General Dynamics F-16 Fighting Falcon operators

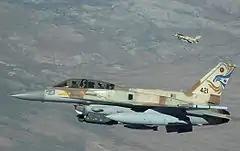
IAF F-16I Sufa

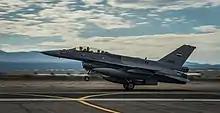
Iraqi F-16D in Tucson, Arizona, on 16 December 2014

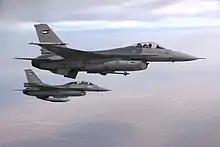
Royal Jordanian Air Force F-16 Fighting Falcon aircraft fighter pilots fly alongside a U.S. Air Force KC-135 Stratotanker aircraft while waiting to connect for fuel over Jordan October 19, 2009.

The Israeli Air Force (IAF) is the second largest user of the F-16 Fighting Falcon, second only to the U.S. Air Force and its reserve components. The IAF achieved the type's first air-to-air victories when its F-16s shot down two aircraft, a Mil Mi-8 helicopter and a Mikoyan-Gurevich MiG-21 fighter plane, both Syrian, in April and July 1981 respectively.